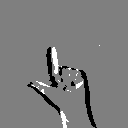
ASL letter: l